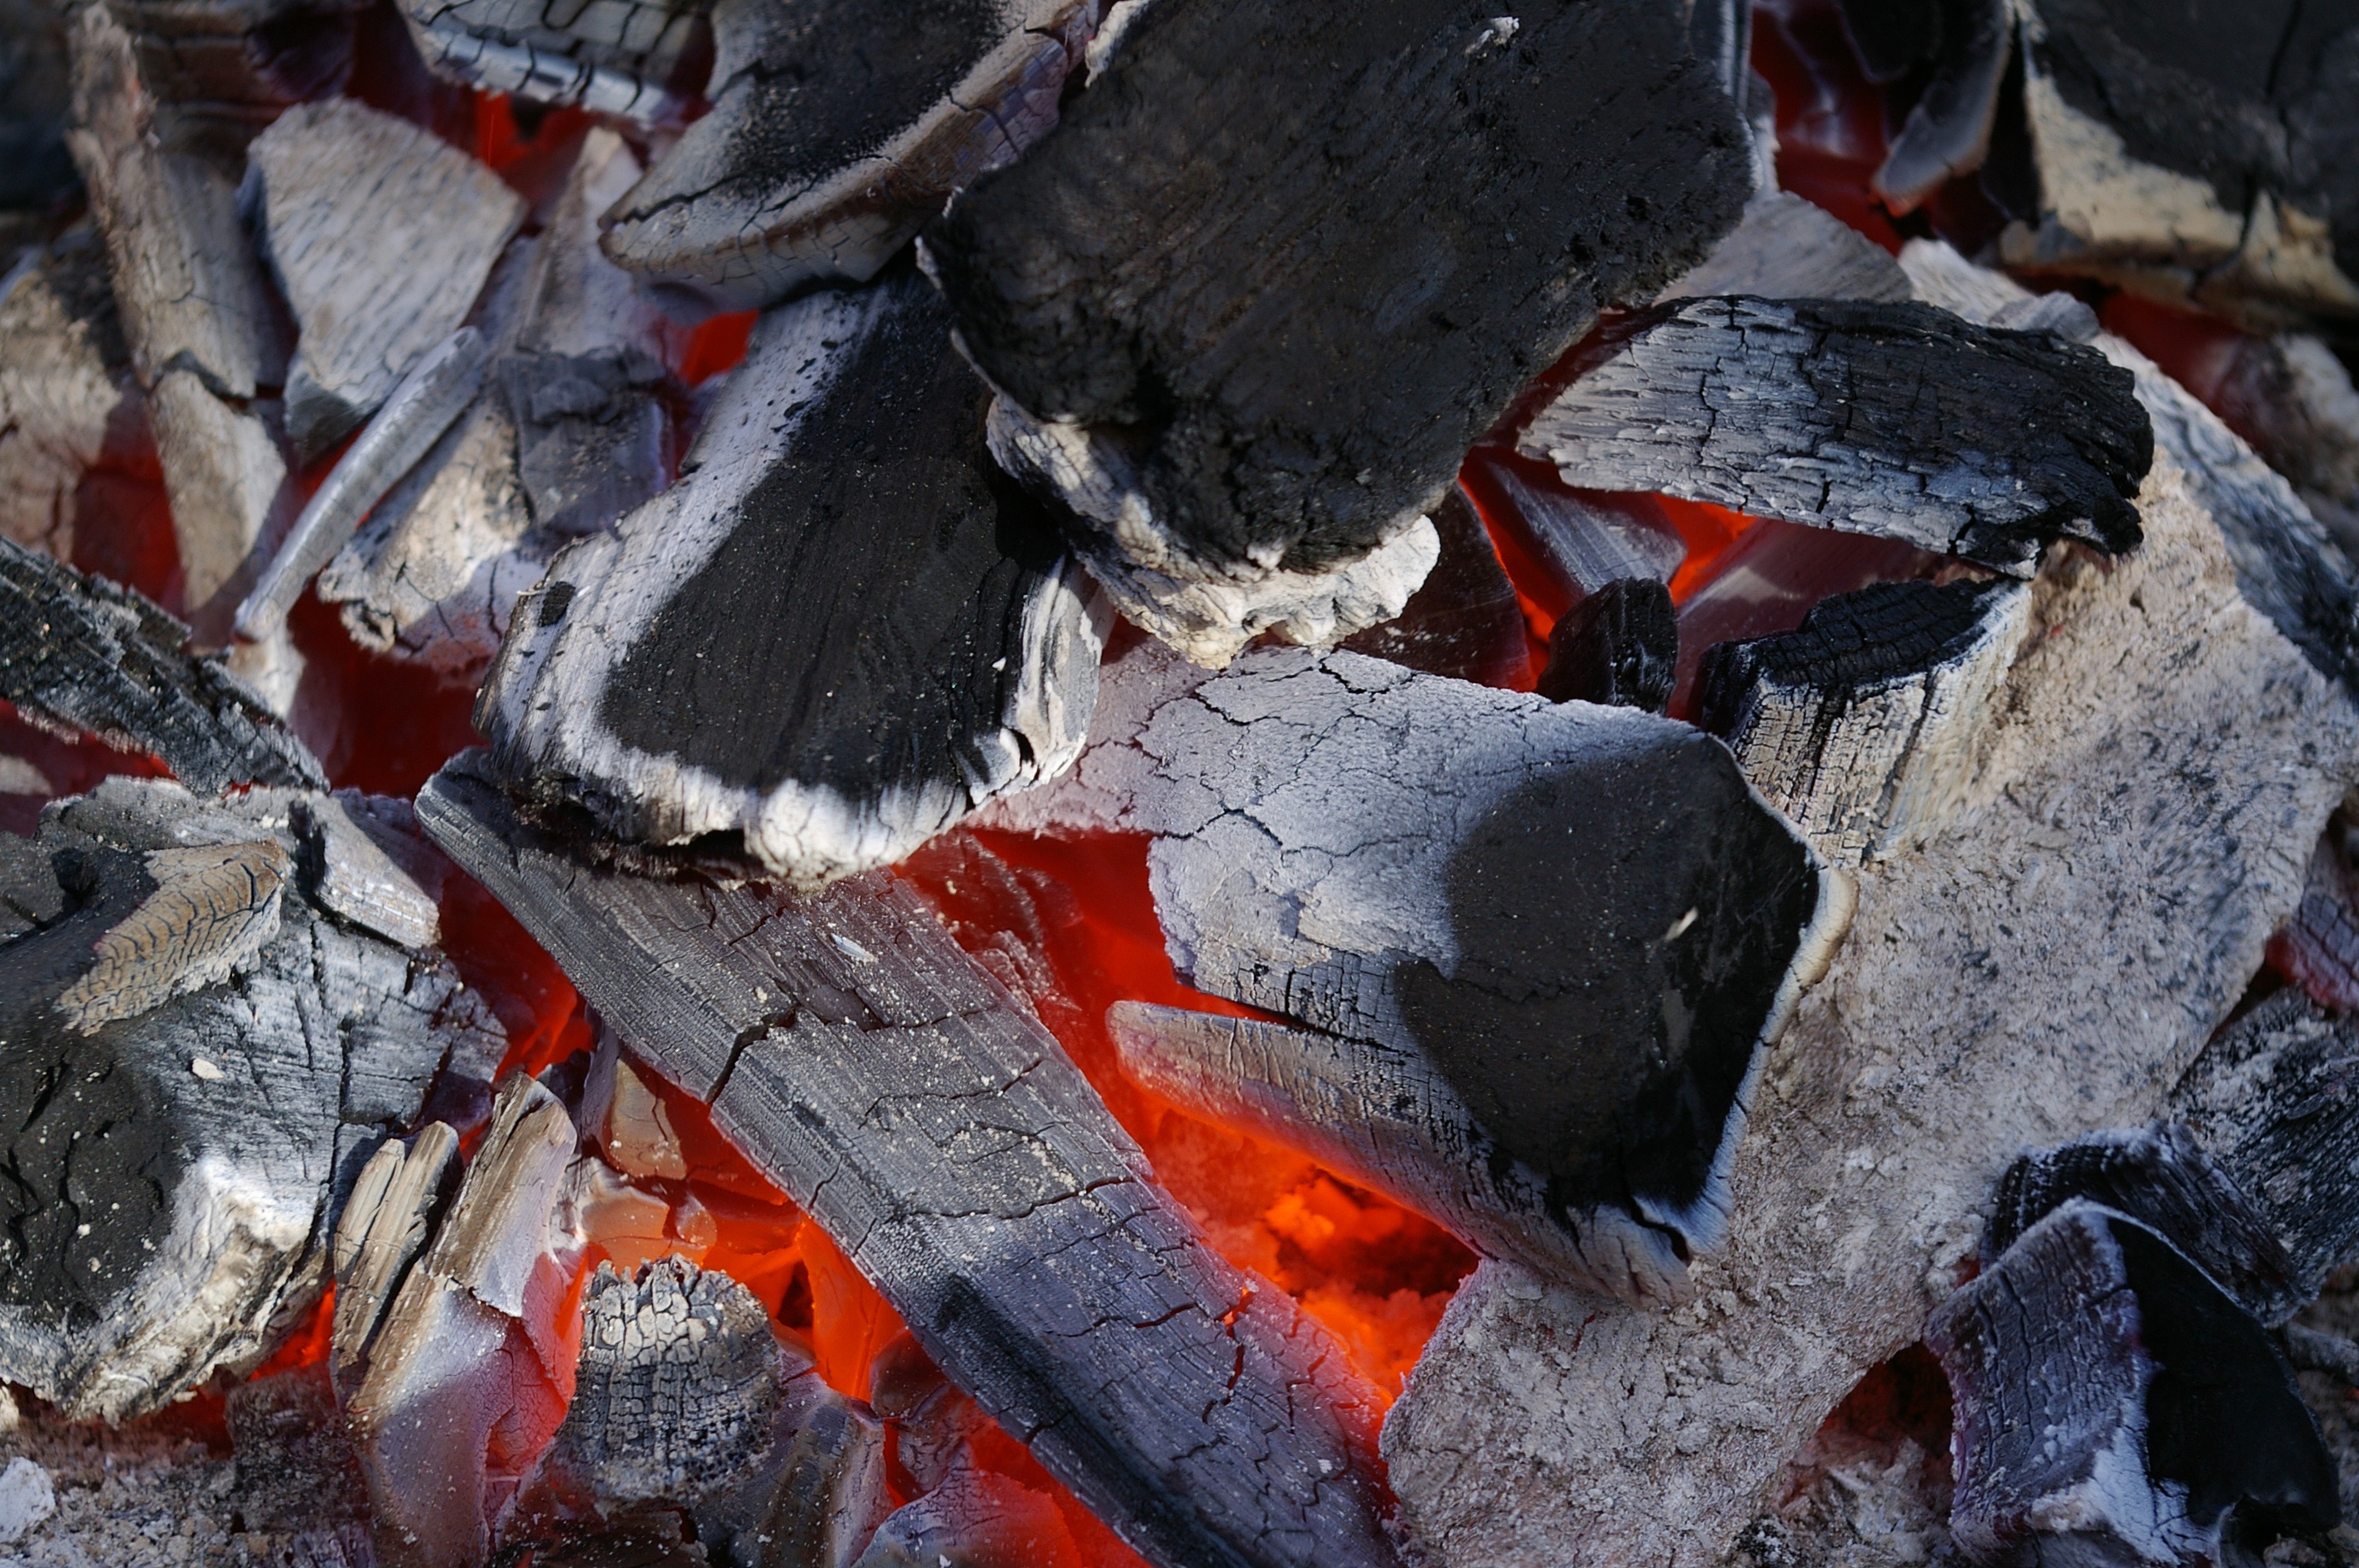
tree, rock, snow, winter, light, glowing, warm, leaf, smoke, red, color, autumn, flame, fire, black, campfire, barbecue, season, heat, preparation, material, grill, burn, brand, at night, background, geology, charcoal, hot, party, blaze, fiery, carbon, embers, grilling, heiss, grill flares, barbecue at the beach, geological phenomenon